David of Sassoun (statue)

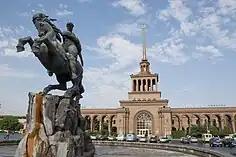
The statue with the train station

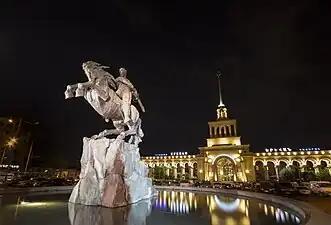
A night view

The sculpture is made of wrought copper, measures tall, long and wide, and weighs . David, with a heavily muscled physique, is mounted on his legendary horse "K’urkik Jalali" ("fiery colt") and wields his "t’ur ketsaki" ("lightning sword").